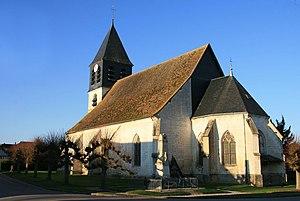
église de Chennegy.
L'église Saint-Martin est une église située à Chennegy, en France.
Chennegy est une commune française située dans le département de l'Aube en région Grand Est.
Cet article recense les monuments historiques de l'Aube, en France.